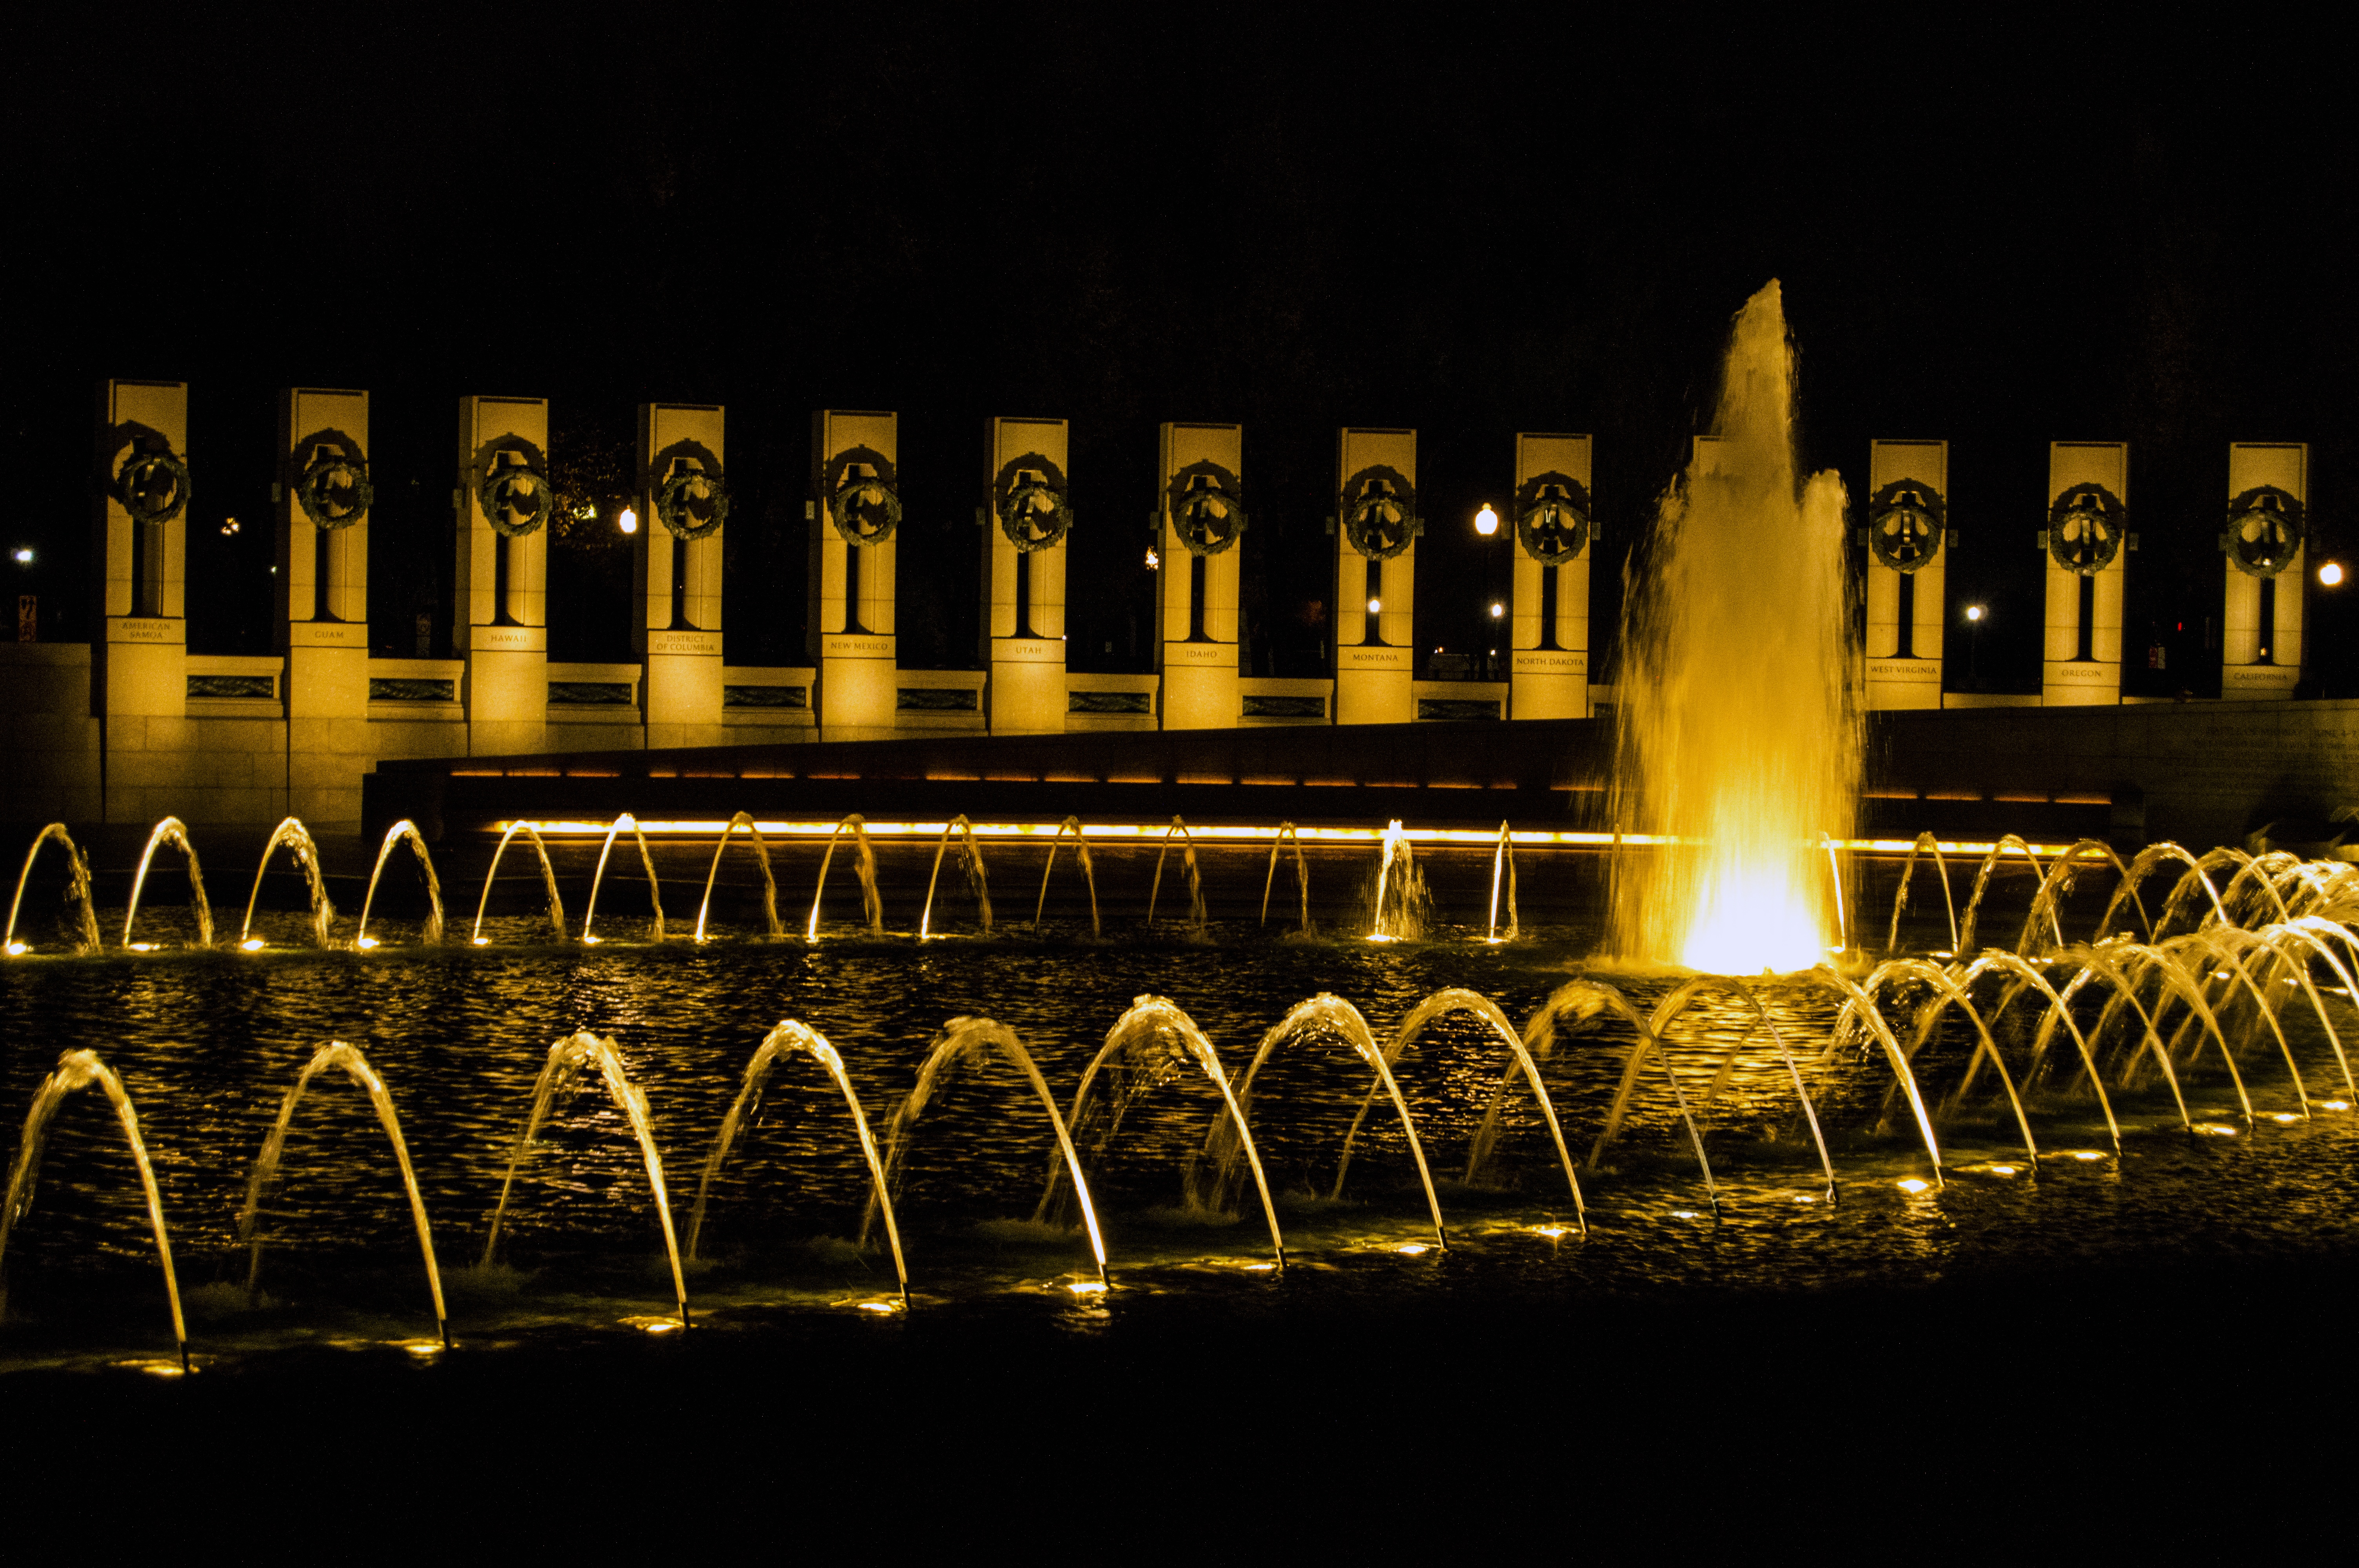
light, night, monument, evening, reflection, symbol, usa, america, landmark, darkness, historic, lighting, national, memorial, history, government, capitol, states, columbia, washington dc